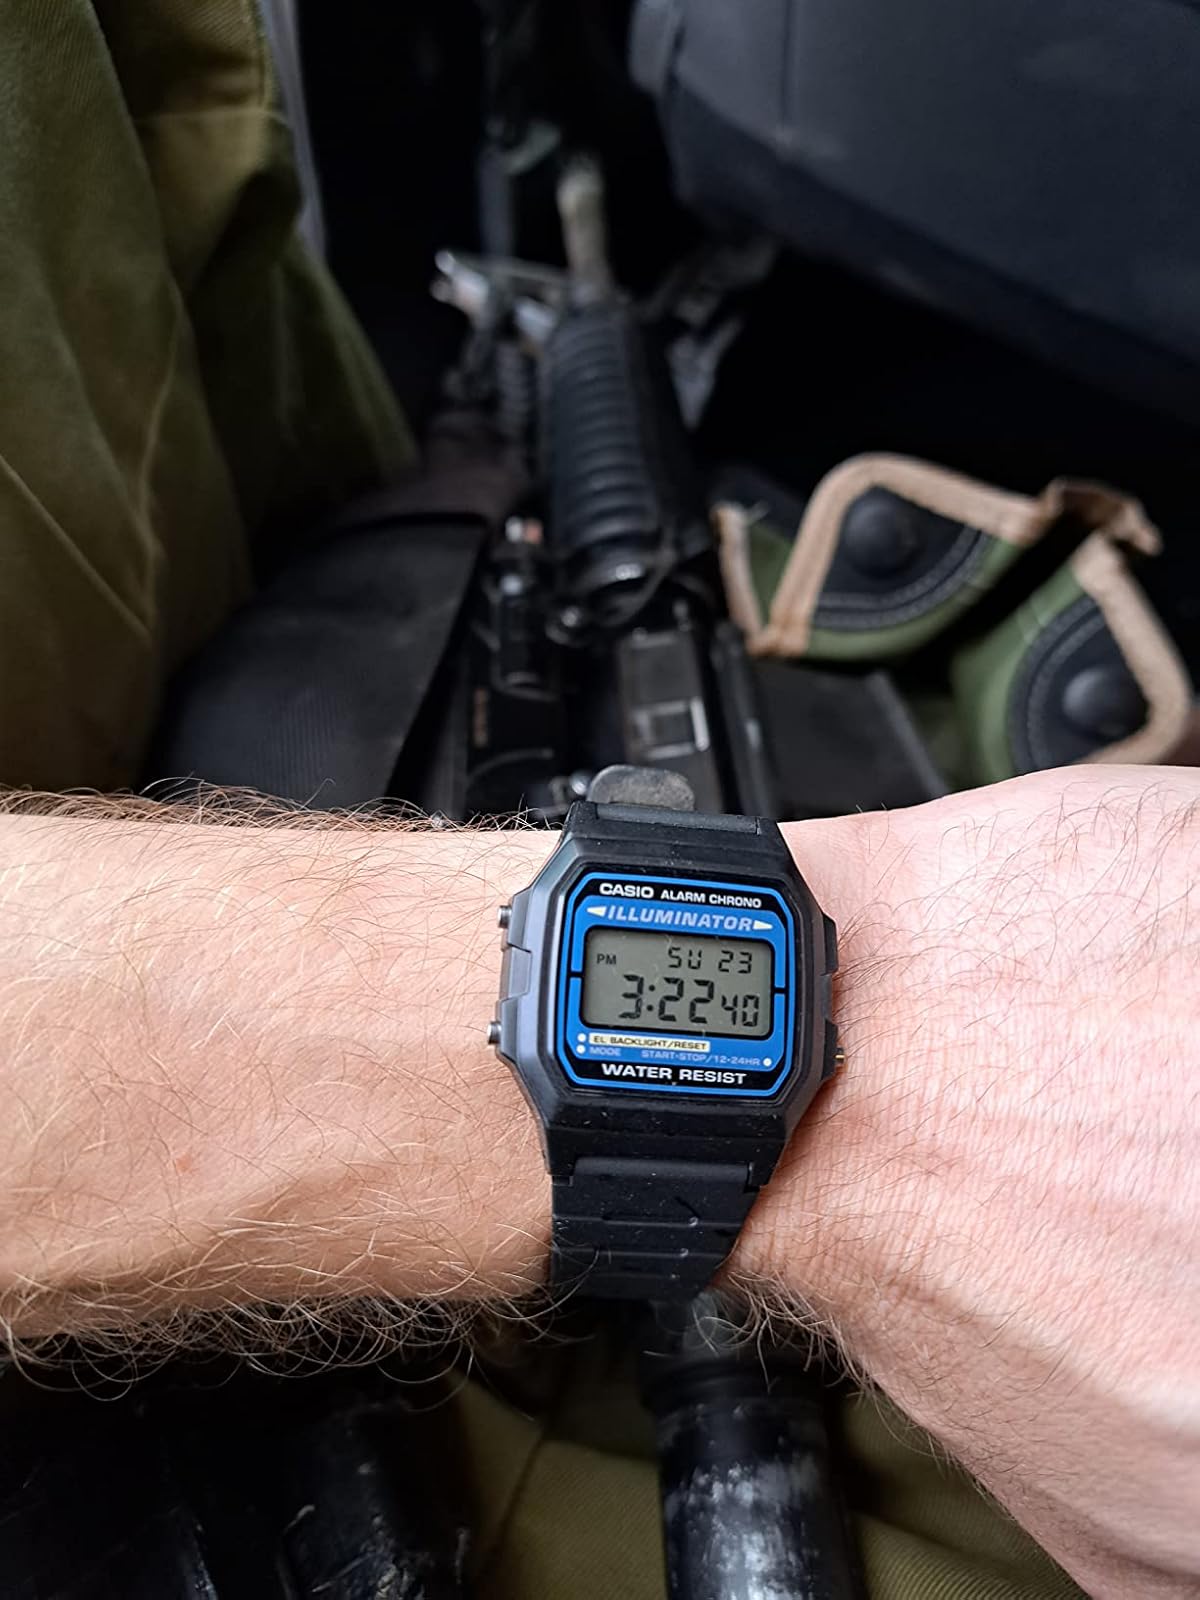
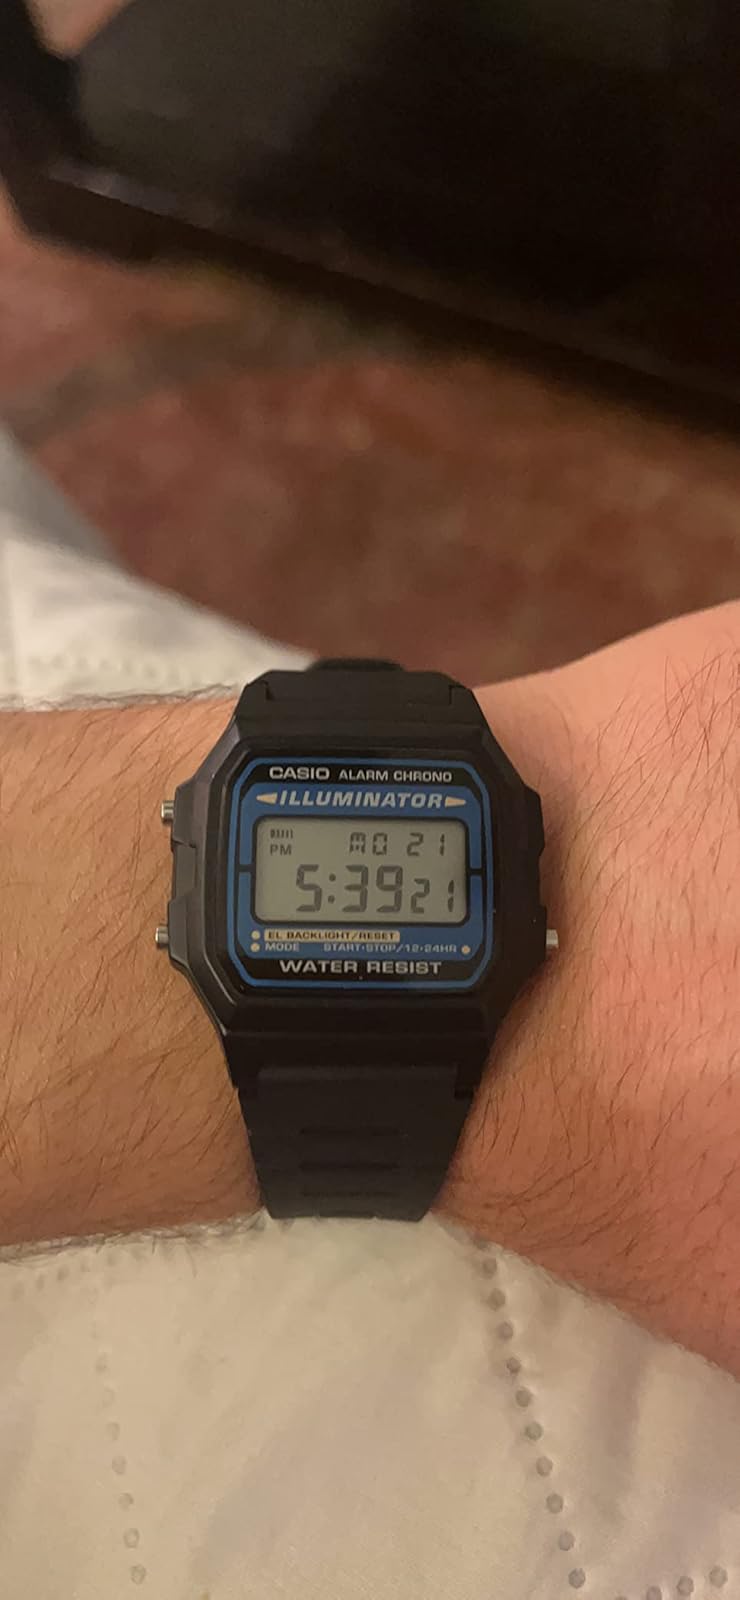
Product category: accessories_watch
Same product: yes